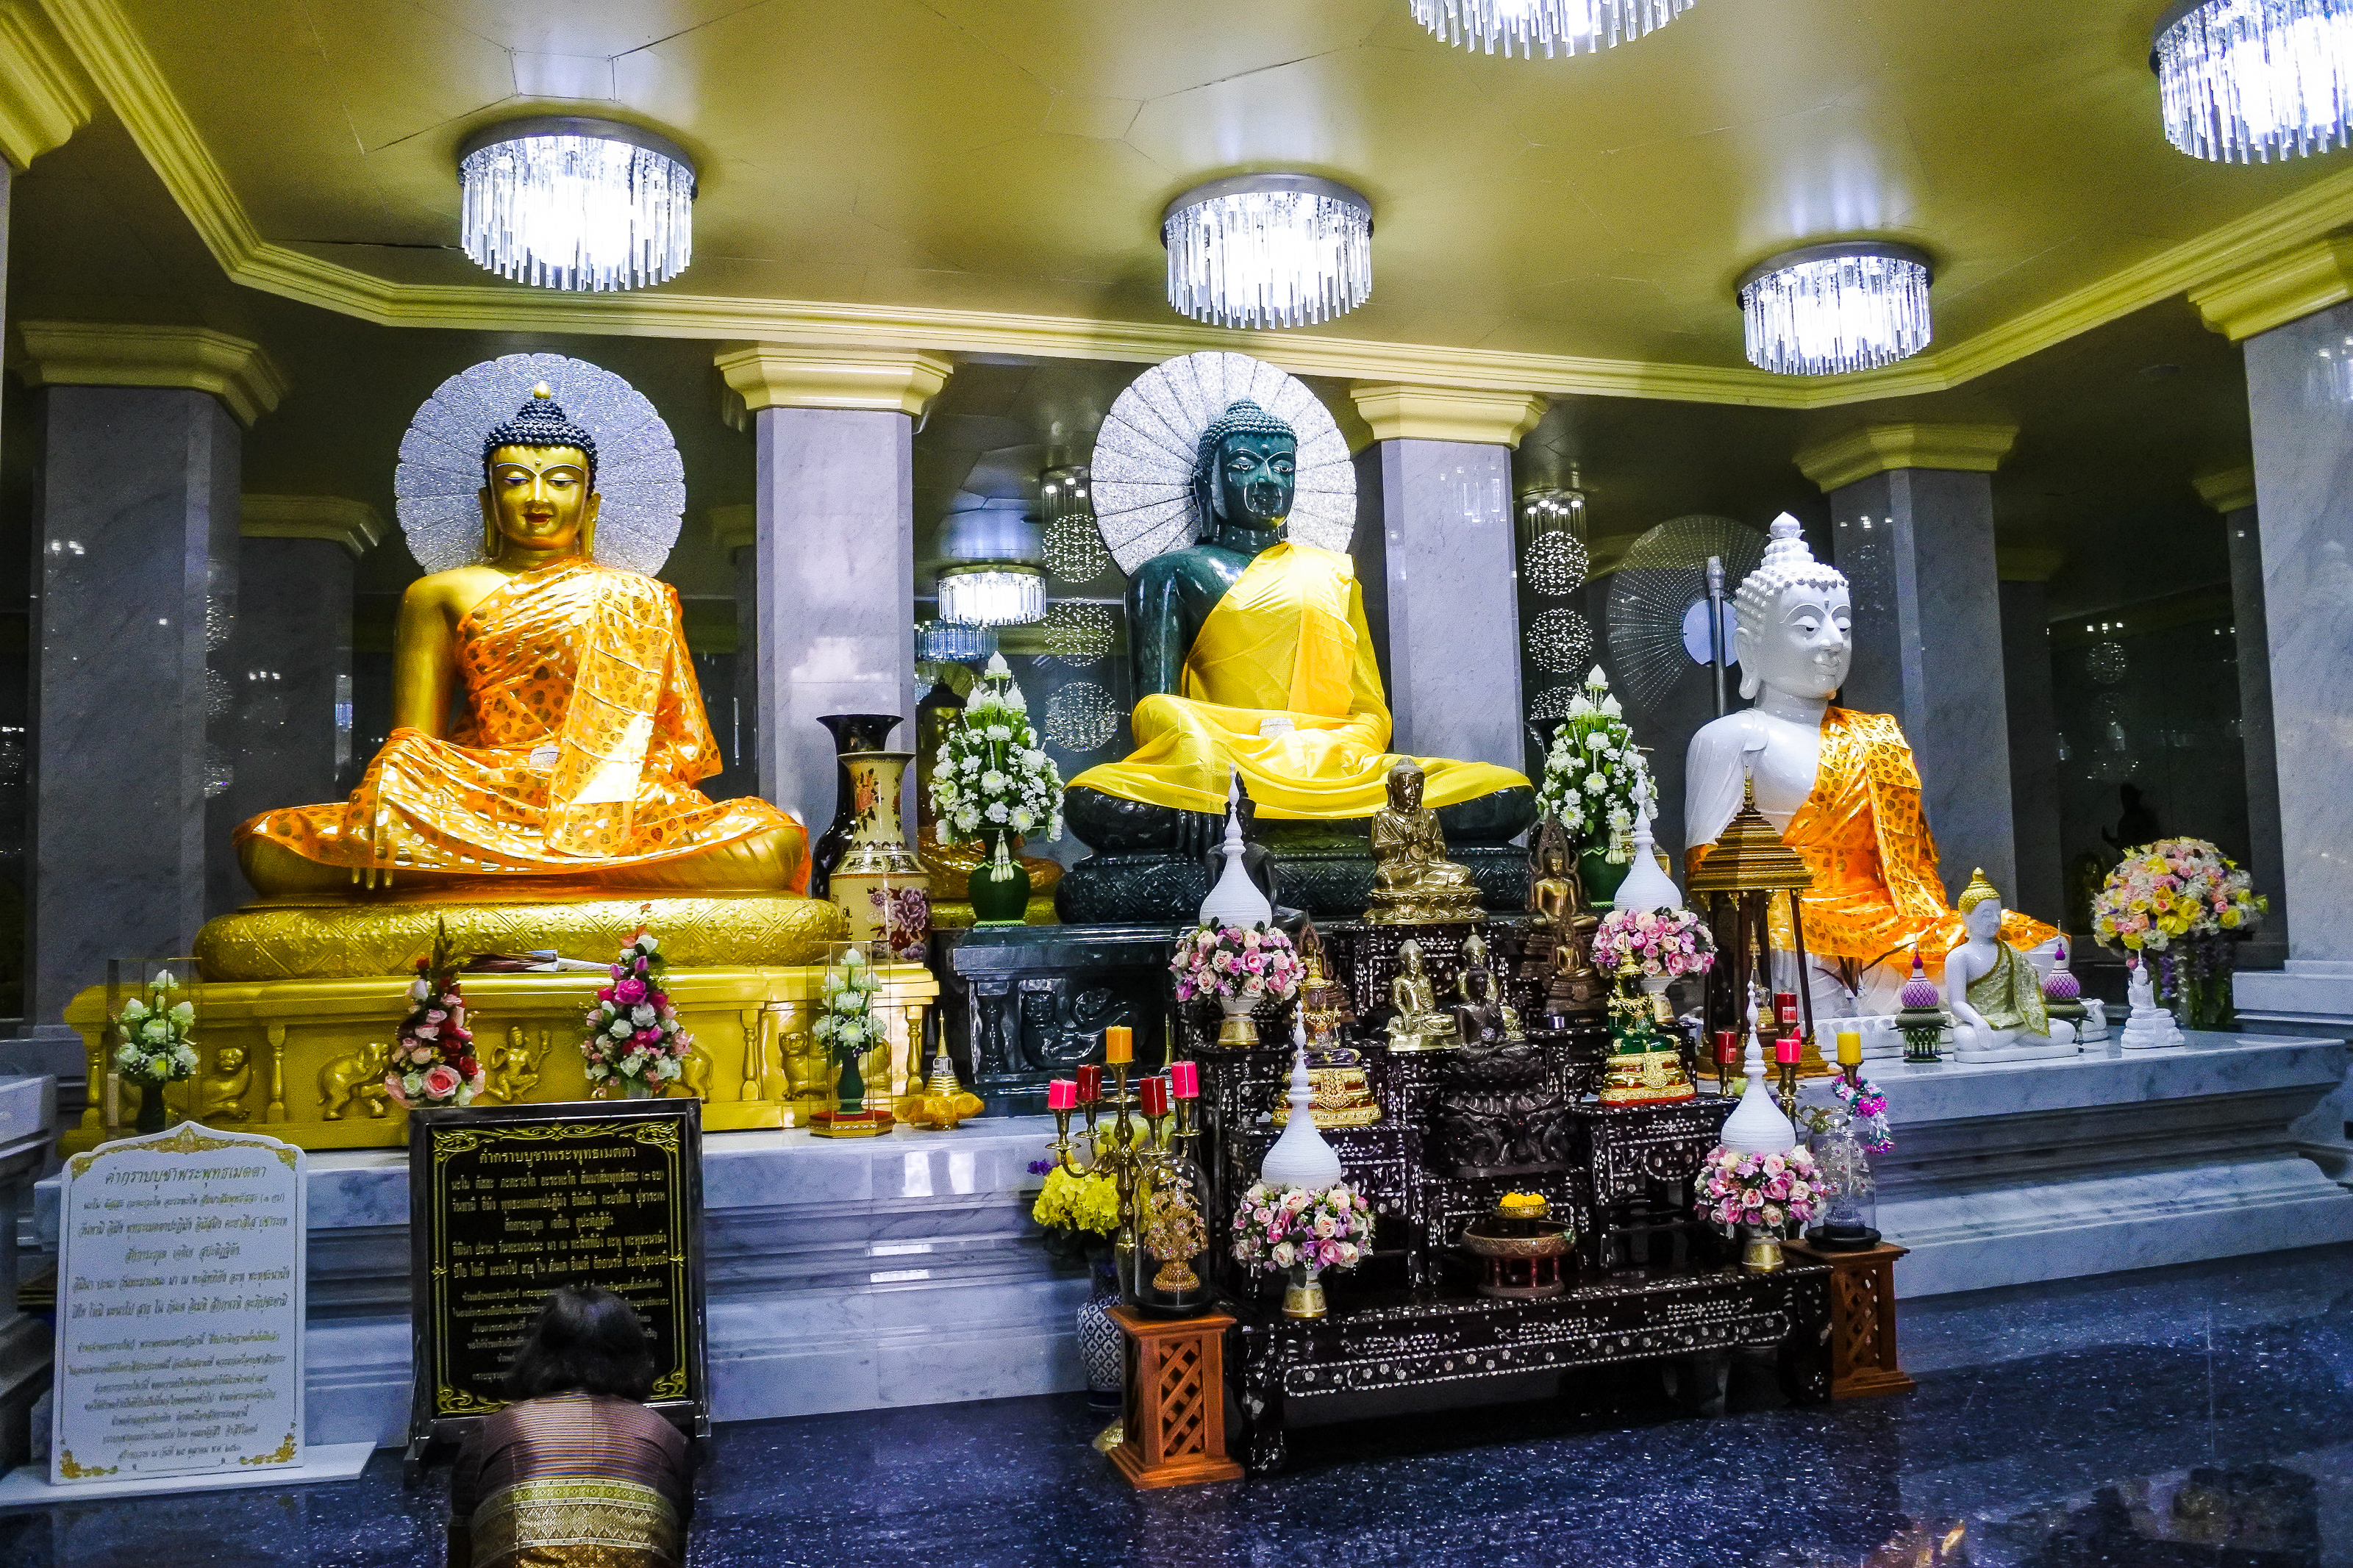
country, symbol, chedi, rural, hall, building, pray, province, buddha, thailand, entrance, tower, sky, old, buddha statue, spirituality, ancient, traditional, background, district, bodh, religious, idea, chong, tourism, image of buddha, india, gaya, design, lampang, tradition, belief, sacred, architecture, holy, asia, asian, sculpture, wat, buddhism, monk, religion, pagoda, monastery, culture, buddhist, temple, gate, kham, travel, place of worship, shrine, hindu temple, statue, worship, fictional character, pilgrimage